Bandholm

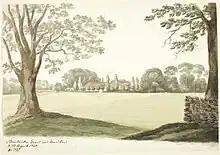
Bandholm Farm viewed on a watercolour by Ole Jørgen Rawert painted on 11 August 1820.

Initially, in view of the shallow depth of the inlet, goods had to be taken out to the sailing ships by barge but in 1834 a small jetty was built to facilitate mooring. In the early 1840s, the channel was deepened to , allowing larger ships to enter the port which was soon equipped with quays. The facilities grew further with the arrival of steamships bringing corn and other foodstuffs to be transported to Maribo. The traffic intensified with the railway from Maribo to Bandholm in 1870.